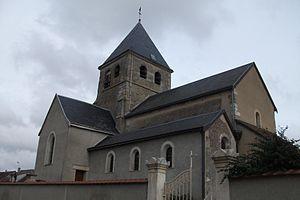
l'église de Champfleury vue depuis le nord ouest, au premier plan son cimetière.
Champfleury est une commune française, située au sud de Reims dans le département de la Marne en région Grand Est.